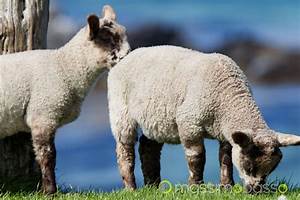
Label: sheep